Inarizushi
Also known as:
af - Afrikaans: Soesji
an - Aragonese: Sushi
ar - Arabic: سوشي
ary - Moroccan Arabic: سوشي
arz - Egyptian Arabic: سوشى
as - Assamese: চুশ্বি
ast - Asturian: Sushi
az - Azerbaijani: Suşi
azb - South Azerbaijani: سوشی
ba - Bashkir: Суши
bar - Bavarian: Suschi
bcl - Central Bikol: Sushi
be - Belarusian: Сушы
be-tarask - Belarusian (Taraškievica orthography): Сусі
bg - Bulgarian: Суши
bn - Bangla: সুশি
bo - Tibetan: ཧྲོའུ་སི།
br - Breton: Sushi
ca - Catalan: Sushi
chr - Cherokee: ᏑᏏ
ckb - Central Kurdish: سوشی
cs - Czech: Suši
cy - Welsh: Swshi
da - Danish: Sushi
de - German: Sushi
el - Greek: Σούσι
en-simple - Simple English: Sushi
eo - Esperanto: Suŝio
es - Spanish: Sushi
et - Estonian: Suši
eu - Basque: Sushi
fa - Persian: سوشی
fi - Finnish: Sushi
fo - Faroese: Sushi
fr - French: Sushi
gan - Gan: 壽司
gl - Galician: Suxi
gn - Guarani: Súchi
hak - Hakka Chinese: Su-sí
he - Hebrew: סושי
hi - Hindi: सूशी
hr - Croatian: Suši
hu - Hungarian: Szusi
hy - Armenian: Սուշի
hyw - Western Armenian: Սուշի
id - Indonesian: Susyi
ik - Inupiaq: Maqpiġaaġmiŋa
io - Ido: Sushio
is - Icelandic: Sushi
it - Italian: Sushi
ja - Japanese: 寿司
jv - Javanese: Sushi
ka - Georgian: სუში
km - Khmer: ស៊ូស៊ី
kn - Kannada: ಸೂಶಿ
ko - Korean: 스시
ky - Kyrgyz: Суши
la - Latin: Sushi
lmo - Lombard: Sushi
lo - Lao: ຊູຊິ
lt - Lithuanian: Sušis
lv - Latvian: Suši
lzh - Literary Chinese: 鮨
mk - Macedonian: Суши
ml - Malayalam: സുഷി
mn - Mongolian: Сүши
mr - Marathi: सुशी
mrj - Western Mari: Суши
ms - Malay: Susyi
my - Burmese: ဆူရှီ
nan - Minnan: Sù-sih
nb - Norwegian Bokmål: Sushi
nds-NL - Low Saxon: Soesie
ne - Nepali: सुसी
nl - Dutch: Sushi
nrf - Norman: Suchîn
oc - Occitan: Soshí
pa - Punjabi: ਸੂਸ਼ੀ
pl - Polish: Sushi
pnb - Western Punjabi: سوشی
pt - Portuguese: Sushi
pwn - Paiwan: susi
ro - Romanian: Sushi
ru - Russian: Суши
scn - Sicilian: Sushi
sh - Serbo-Croatian: Suši
sk - Slovak: Suši
sl - Slovenian: Suši
sq - Albanian: Sushi
sr - Serbian: Суши
su - Sundanese: Sushi
sv - Swedish: Sushi
ta - Tamil: சுசி
th - Thai: ซูชิ
tl - Tagalog: Sushi
tr - Turkish: Suşi
tt - Tatar: Суши
ug - Uyghur: سۇشى
uk - Ukrainian: Суші
ur - Urdu: سوشی
uz - Uzbek: Sushi
vi - Vietnamese: Sushi
war - Waray: Sushi
wuu - Wu: 寿司
yue - Cantonese: 壽司
zgh - Standard Moroccan Tamazight: ⵙⵓⵛⵉ
zh - Chinese: 寿司
Category: tofu (fried tofu)
Cuisine: Japanese
Associated cuisines: Japanese
Area: Kanto, Kansai
Countries: Japan
Region: Eastern Asia

This dish is a pouch of fried tofu typically filled with vinegared-rice part of sushi alone or additionally filled with carrot and shiitake mushrooms.

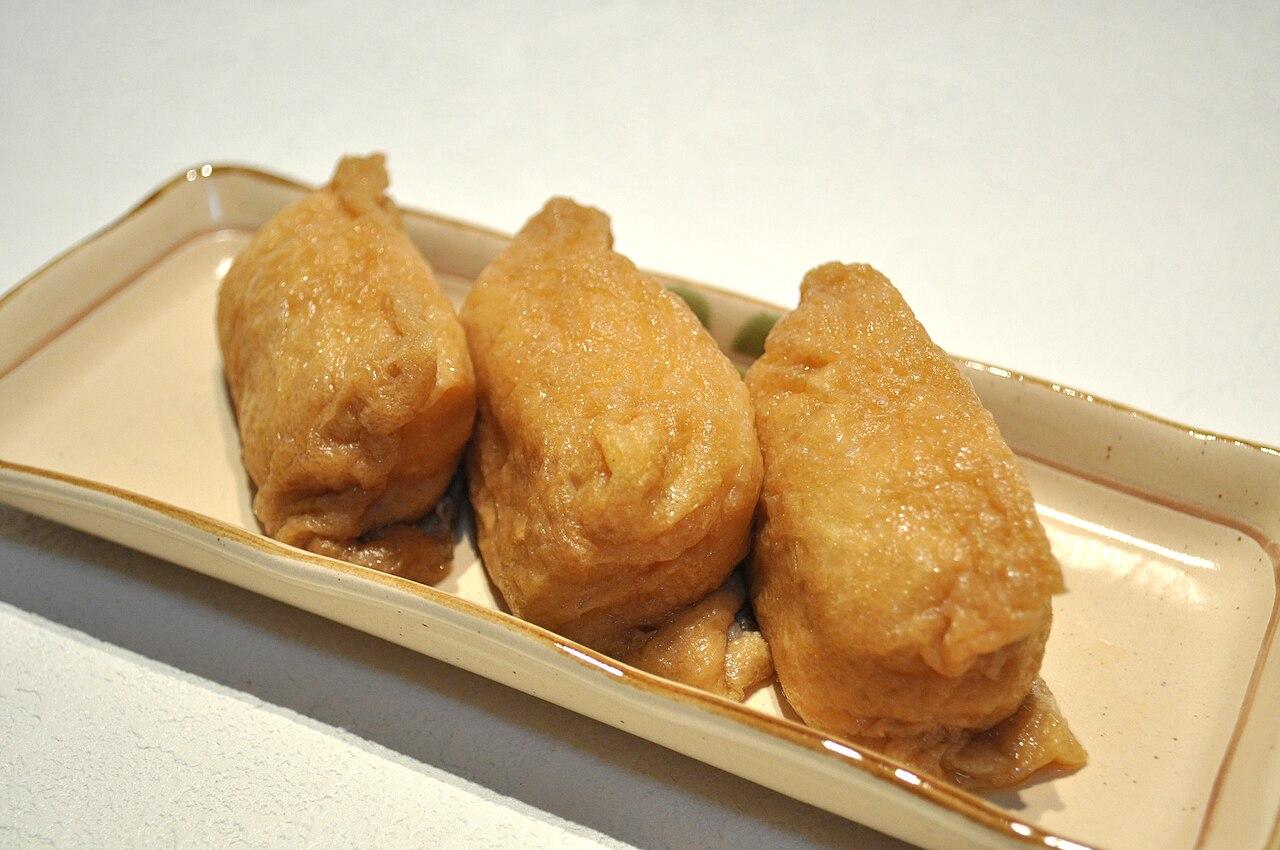
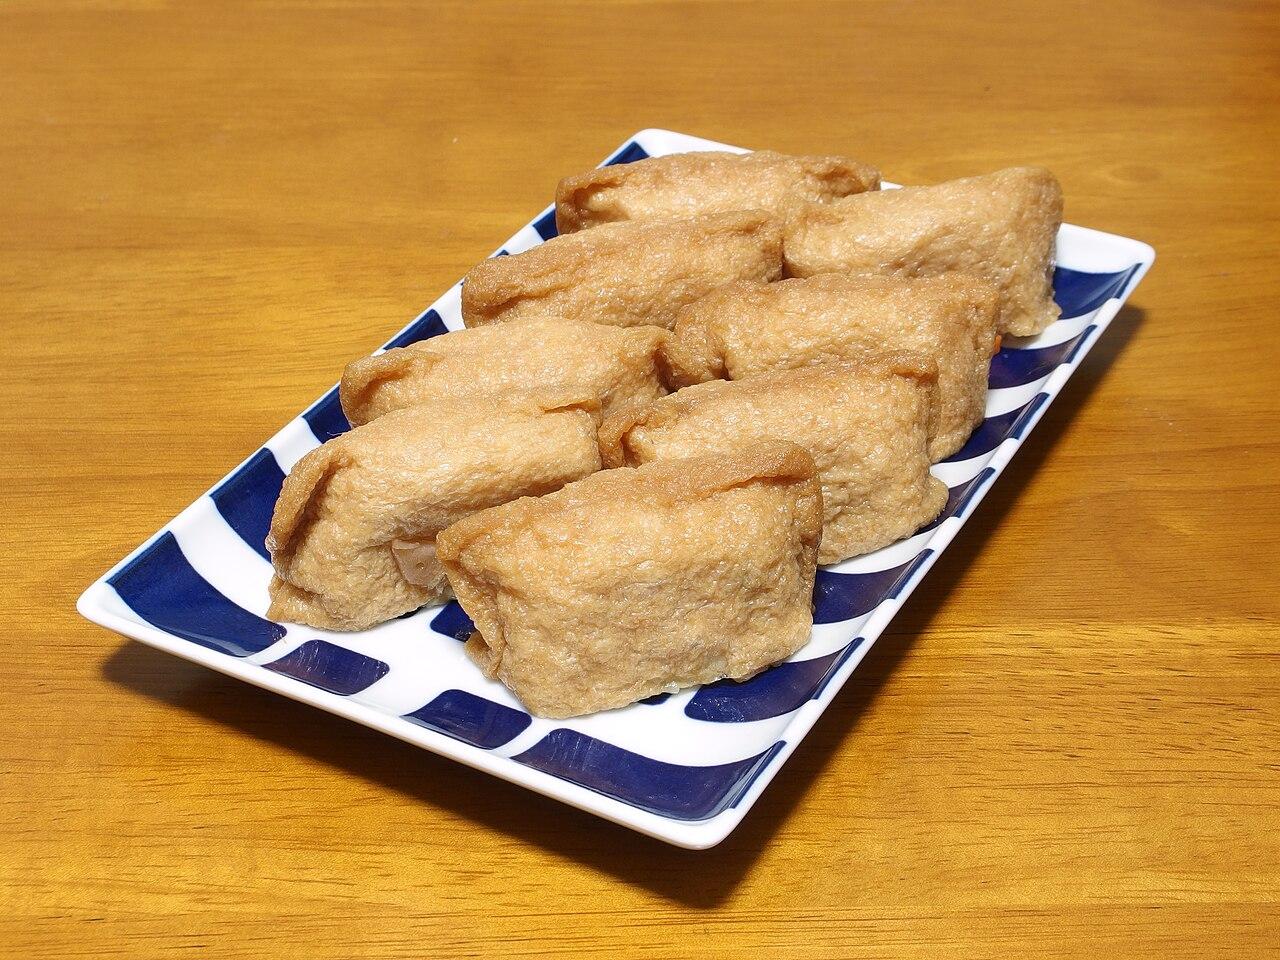
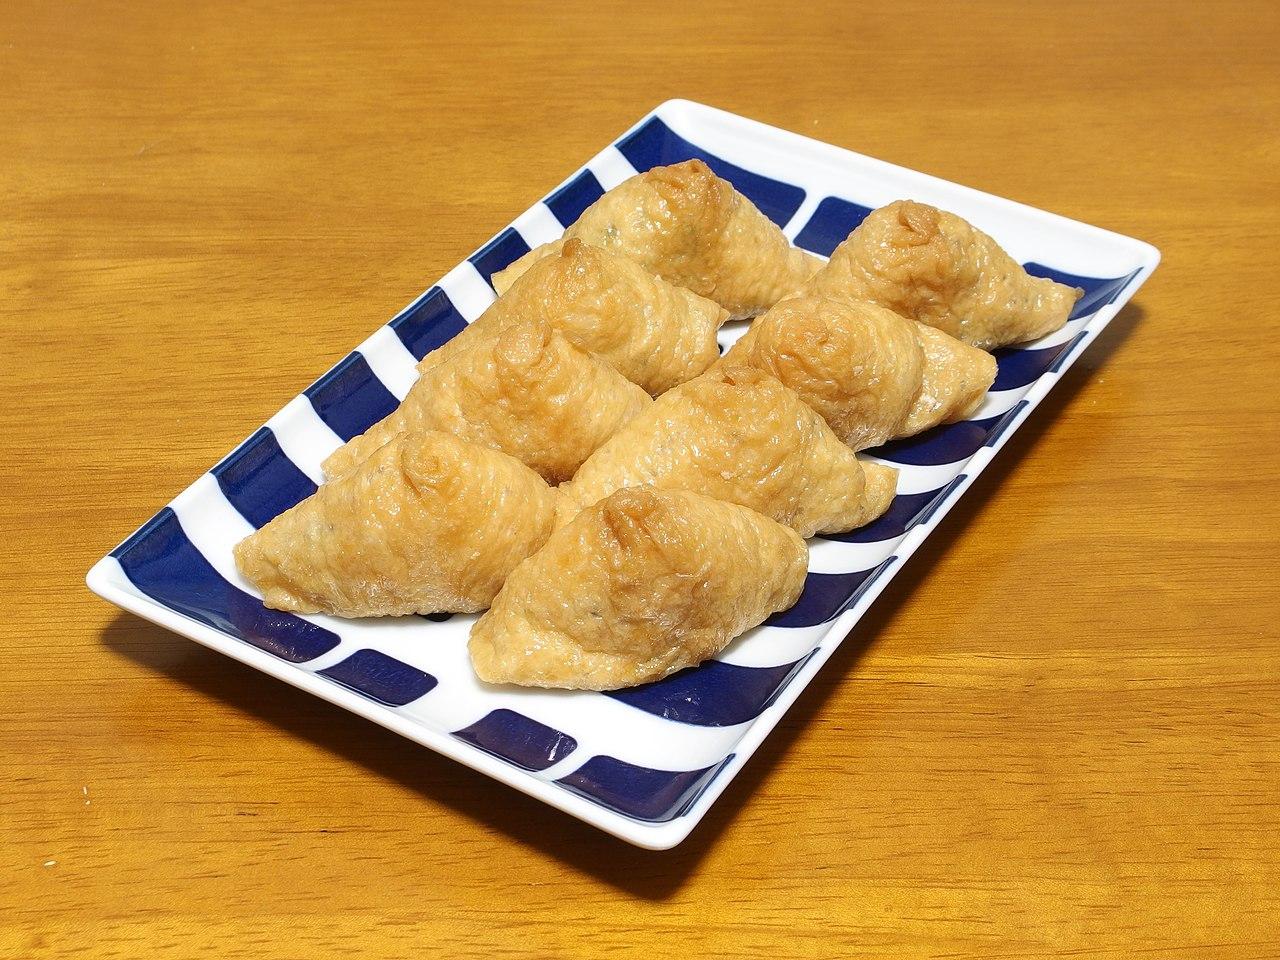
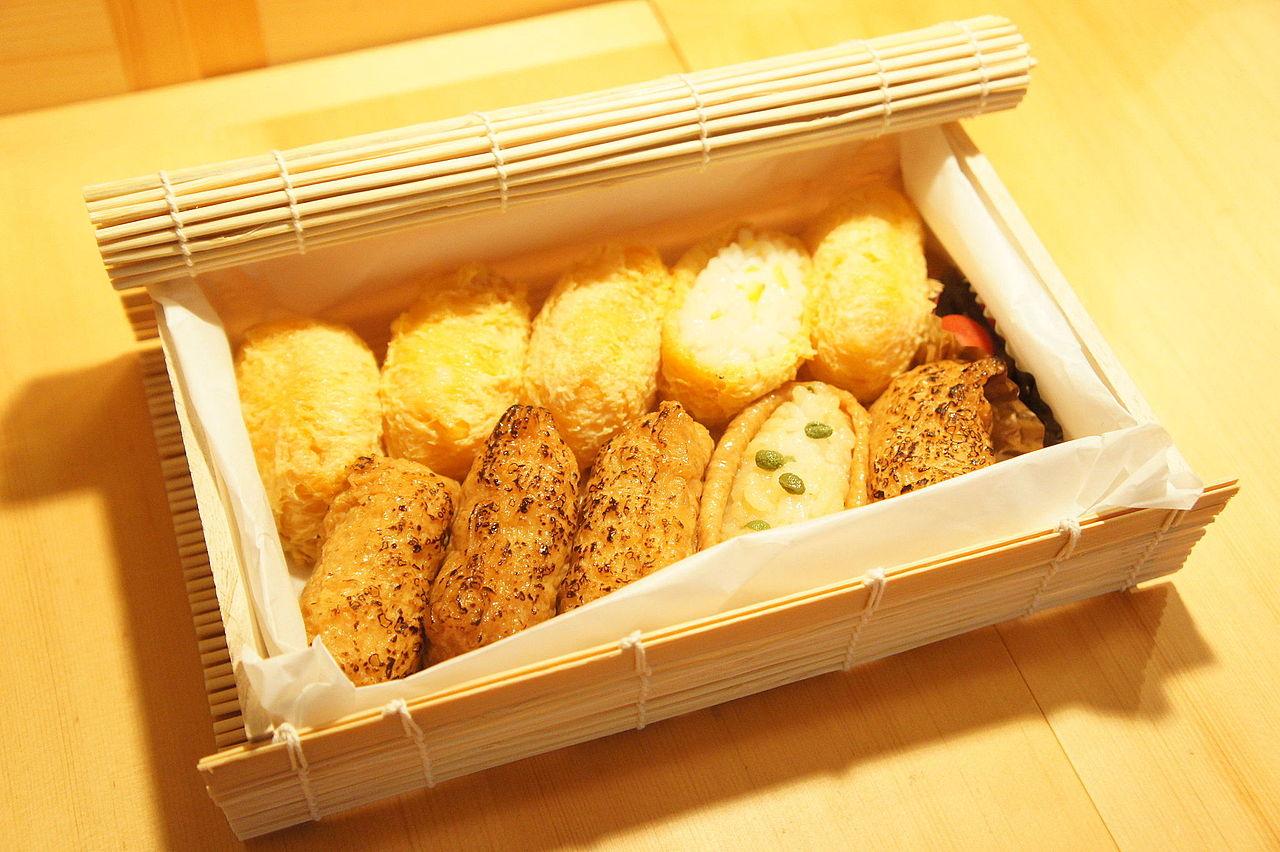
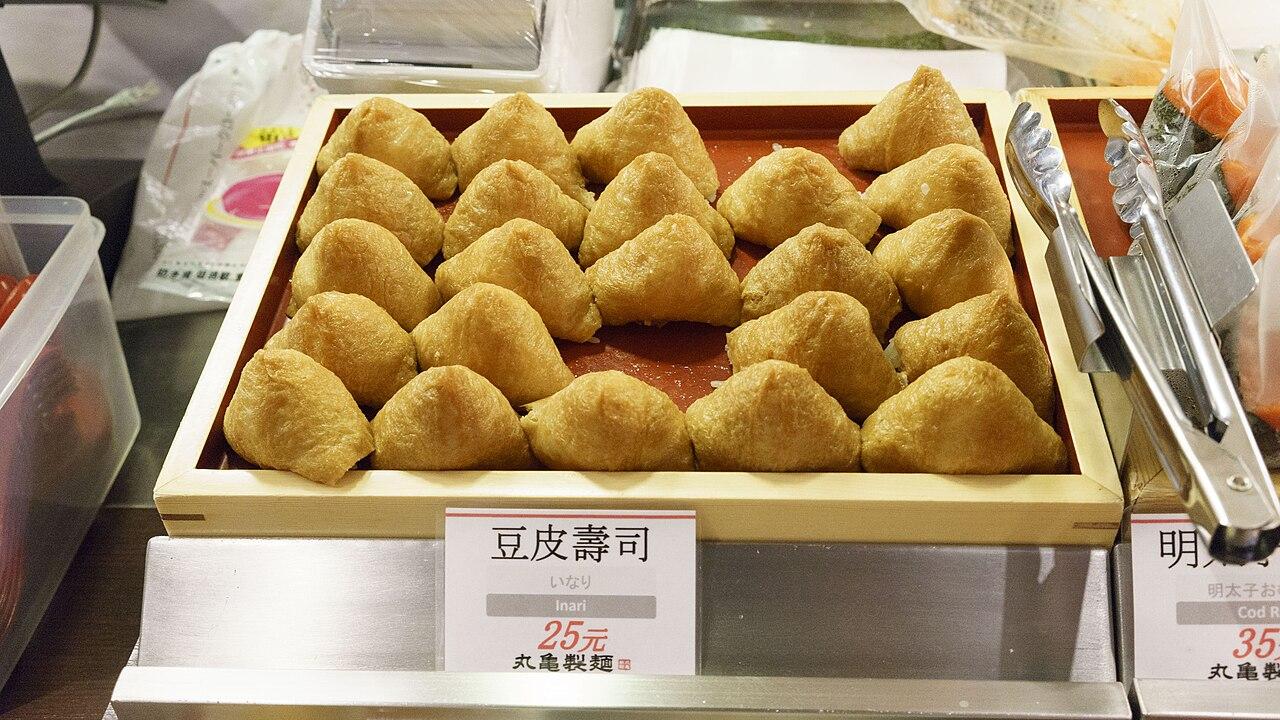